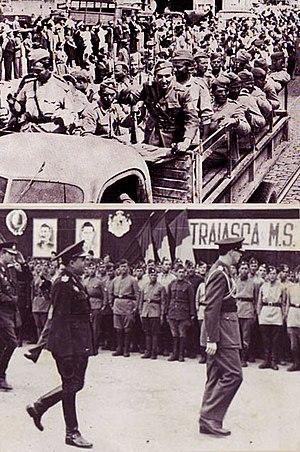
Le mouvement de résistance en Roumanie pendant la Seconde Guerre mondiale se manifeste de cinq manières :
La résistance dans l'Europe occupée par les nazis englobe les différentes formes qu'a pu prendre l'opposition active à l'occupation par les forces de l'Axe et aux régimes collaborateurs au cours de la Seconde Guerre mondiale.
Le Front roumain durant la Seconde Guerre mondiale oppose :
Le coup d'État roumain du 23 août 1944 est un épisode de la Seconde Guerre mondiale. Organisé par la résistance roumaine sous l'égide du roi Michel Iᵉʳ, il permet de renverser le dictateur Ion Antonescu, de mettre fin à la collaboration du royaume de Roumanie avec les forces de l'Axe et de faire entrer le pays dans le camp des Alliés. En effet, malgré l'avancée de l'Armée rouge sur le front de l'Est et son entrée en Roumanie en mars 1944, Ion Antonescu refusait de rompre son alliance avec le Troisième Reich.